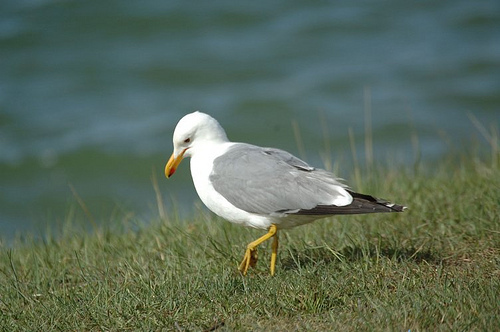
a large bird with bright white body and gray wings, it has deep yellow dagger-like bill with a red spot on the lower bill, and has yellow tarsus and webbed feet.
this is a white bird with a grey wing and an orange beak.
a medium bird with a white head and belly, gray wings, and large orange bill.
this bird has a white body with gray wing feathers, dark gray tail feathers, a long yellow bill and yellow webbed feet.
medium to large white grey and black bird with long yellow tarsus and long yellow beak
this is a white bird with light gray wings and darker gray tail, its legs and beak are light orange.
this bird has a white belly and breast, with grey wings. its legs are long and it has a downward, curving beak.
a medium sized white bird, with grey wings, and a yellow bill.
a medium size bird with a white belly, breast, and head along with grey wings.
medium sized bird with orange bill,black eye ring and yellow feet.
Species: California Gull